Shneur Zalman of Liadi

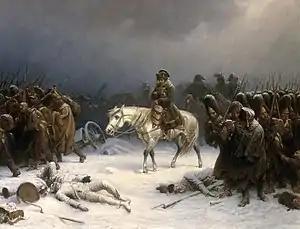
The French retreat from Moscow

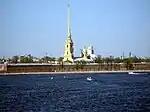
Petropavlovski fortress in St. Petersburg

During the French invasion of Russia, while many Polish Hasidic leaders supported Napoleon or remained quiet about their support, Shneur Zalman openly and vigorously supported the Tsar.